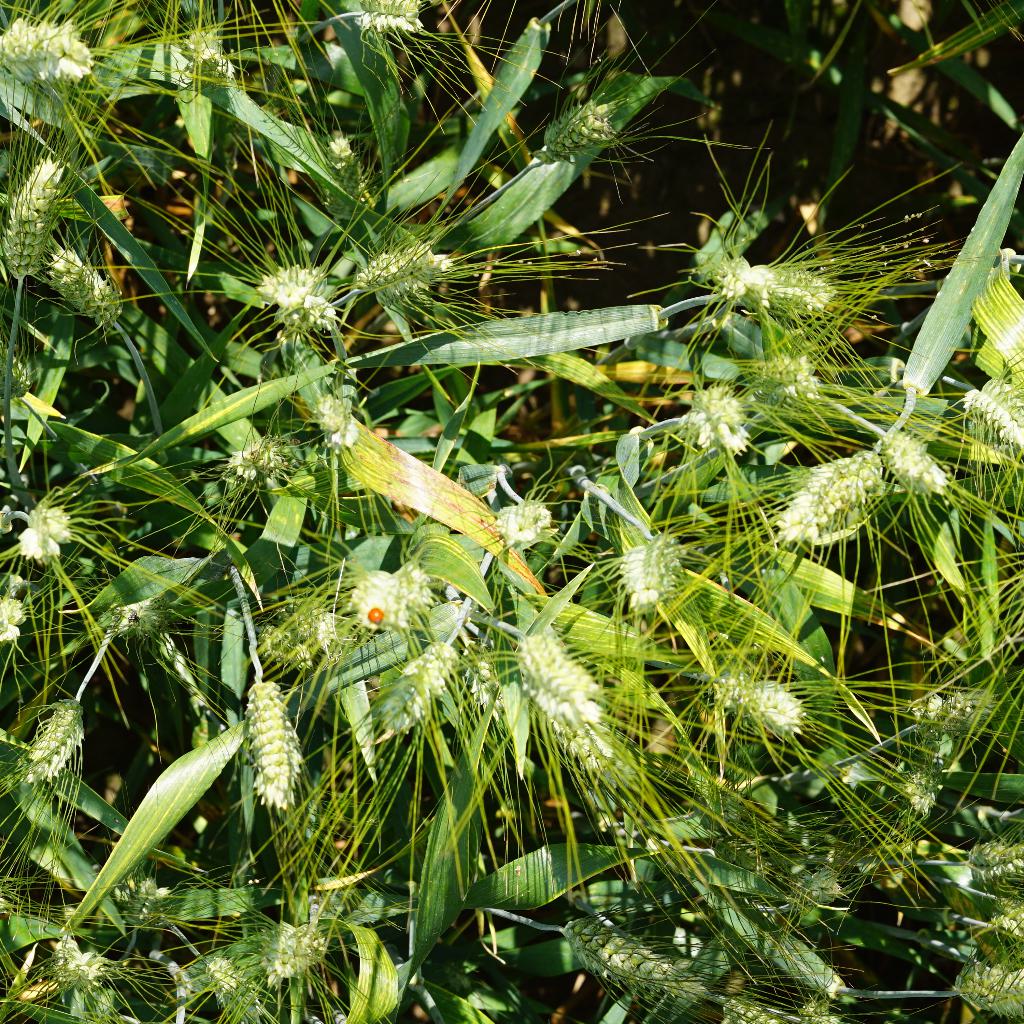
Country: France
Location: Gréoux
Wheat development stage: Filling